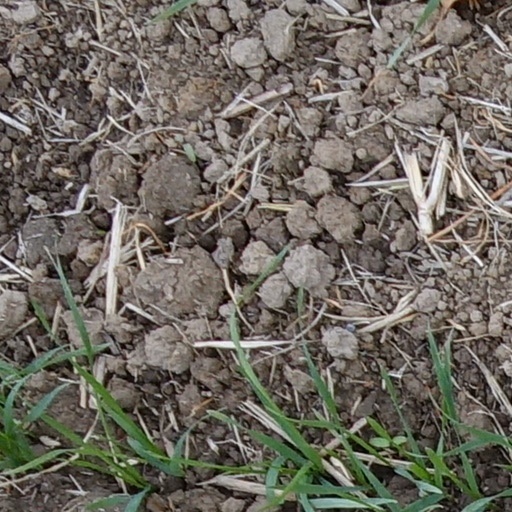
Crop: wheat